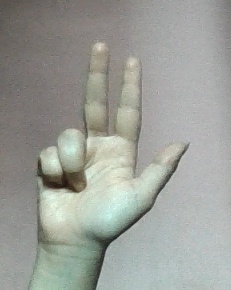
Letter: al